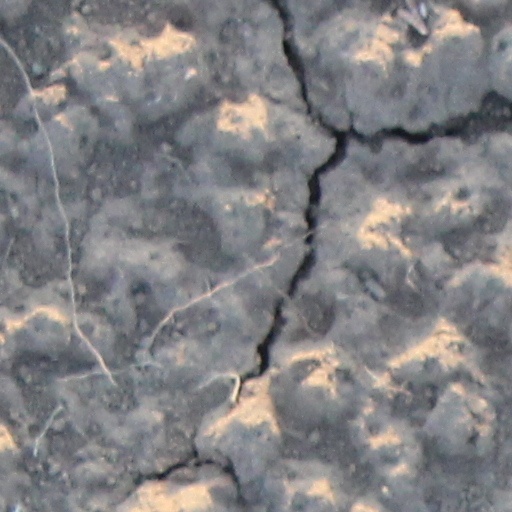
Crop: wheat